Jewish Cemetery, Warsaw

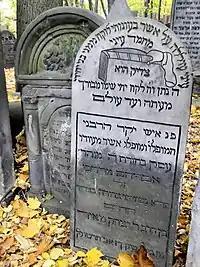
Less elaborate tombstones

As the cemetery was used by all groups of Warsaw's Jewry, conflicts arose over control of the cemetery and various burial-related issues. In 1913 it was agreed to split it onto four parts: one for Orthodox Jews, one for Reform Jews, one for children, and one for military and state burials. After World War I the cemetery again became overcrowded. Subsequently, a mound or earthwork terrace was erected over the quarter previously reserved for children to allow for more burials. Between 1918 and 1936 fourteen such mounds were created. In the 1930s the entire cemetery was surrounded with a high wall, and in 1939 construction started on a Mausoleum of Jews Fighting for Polish Independence. Works were stopped by the outbreak of World War II and the German occupation of Poland.